Steamworks Brewing Company

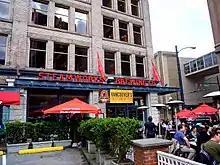
Steamworks brewpub in Downtown Vancouver

Steamworks brews a number of beers, some of which are on their tap year round and some that are seasonal. Year round, Steamworks offers their award winning Flagship IPA, signature Pale Ale, Kölsch, Pilsner, India Pale Ale, Black Angel IPA, White Angel IPA, Heroica Red Ale and Imperial Red Ale.